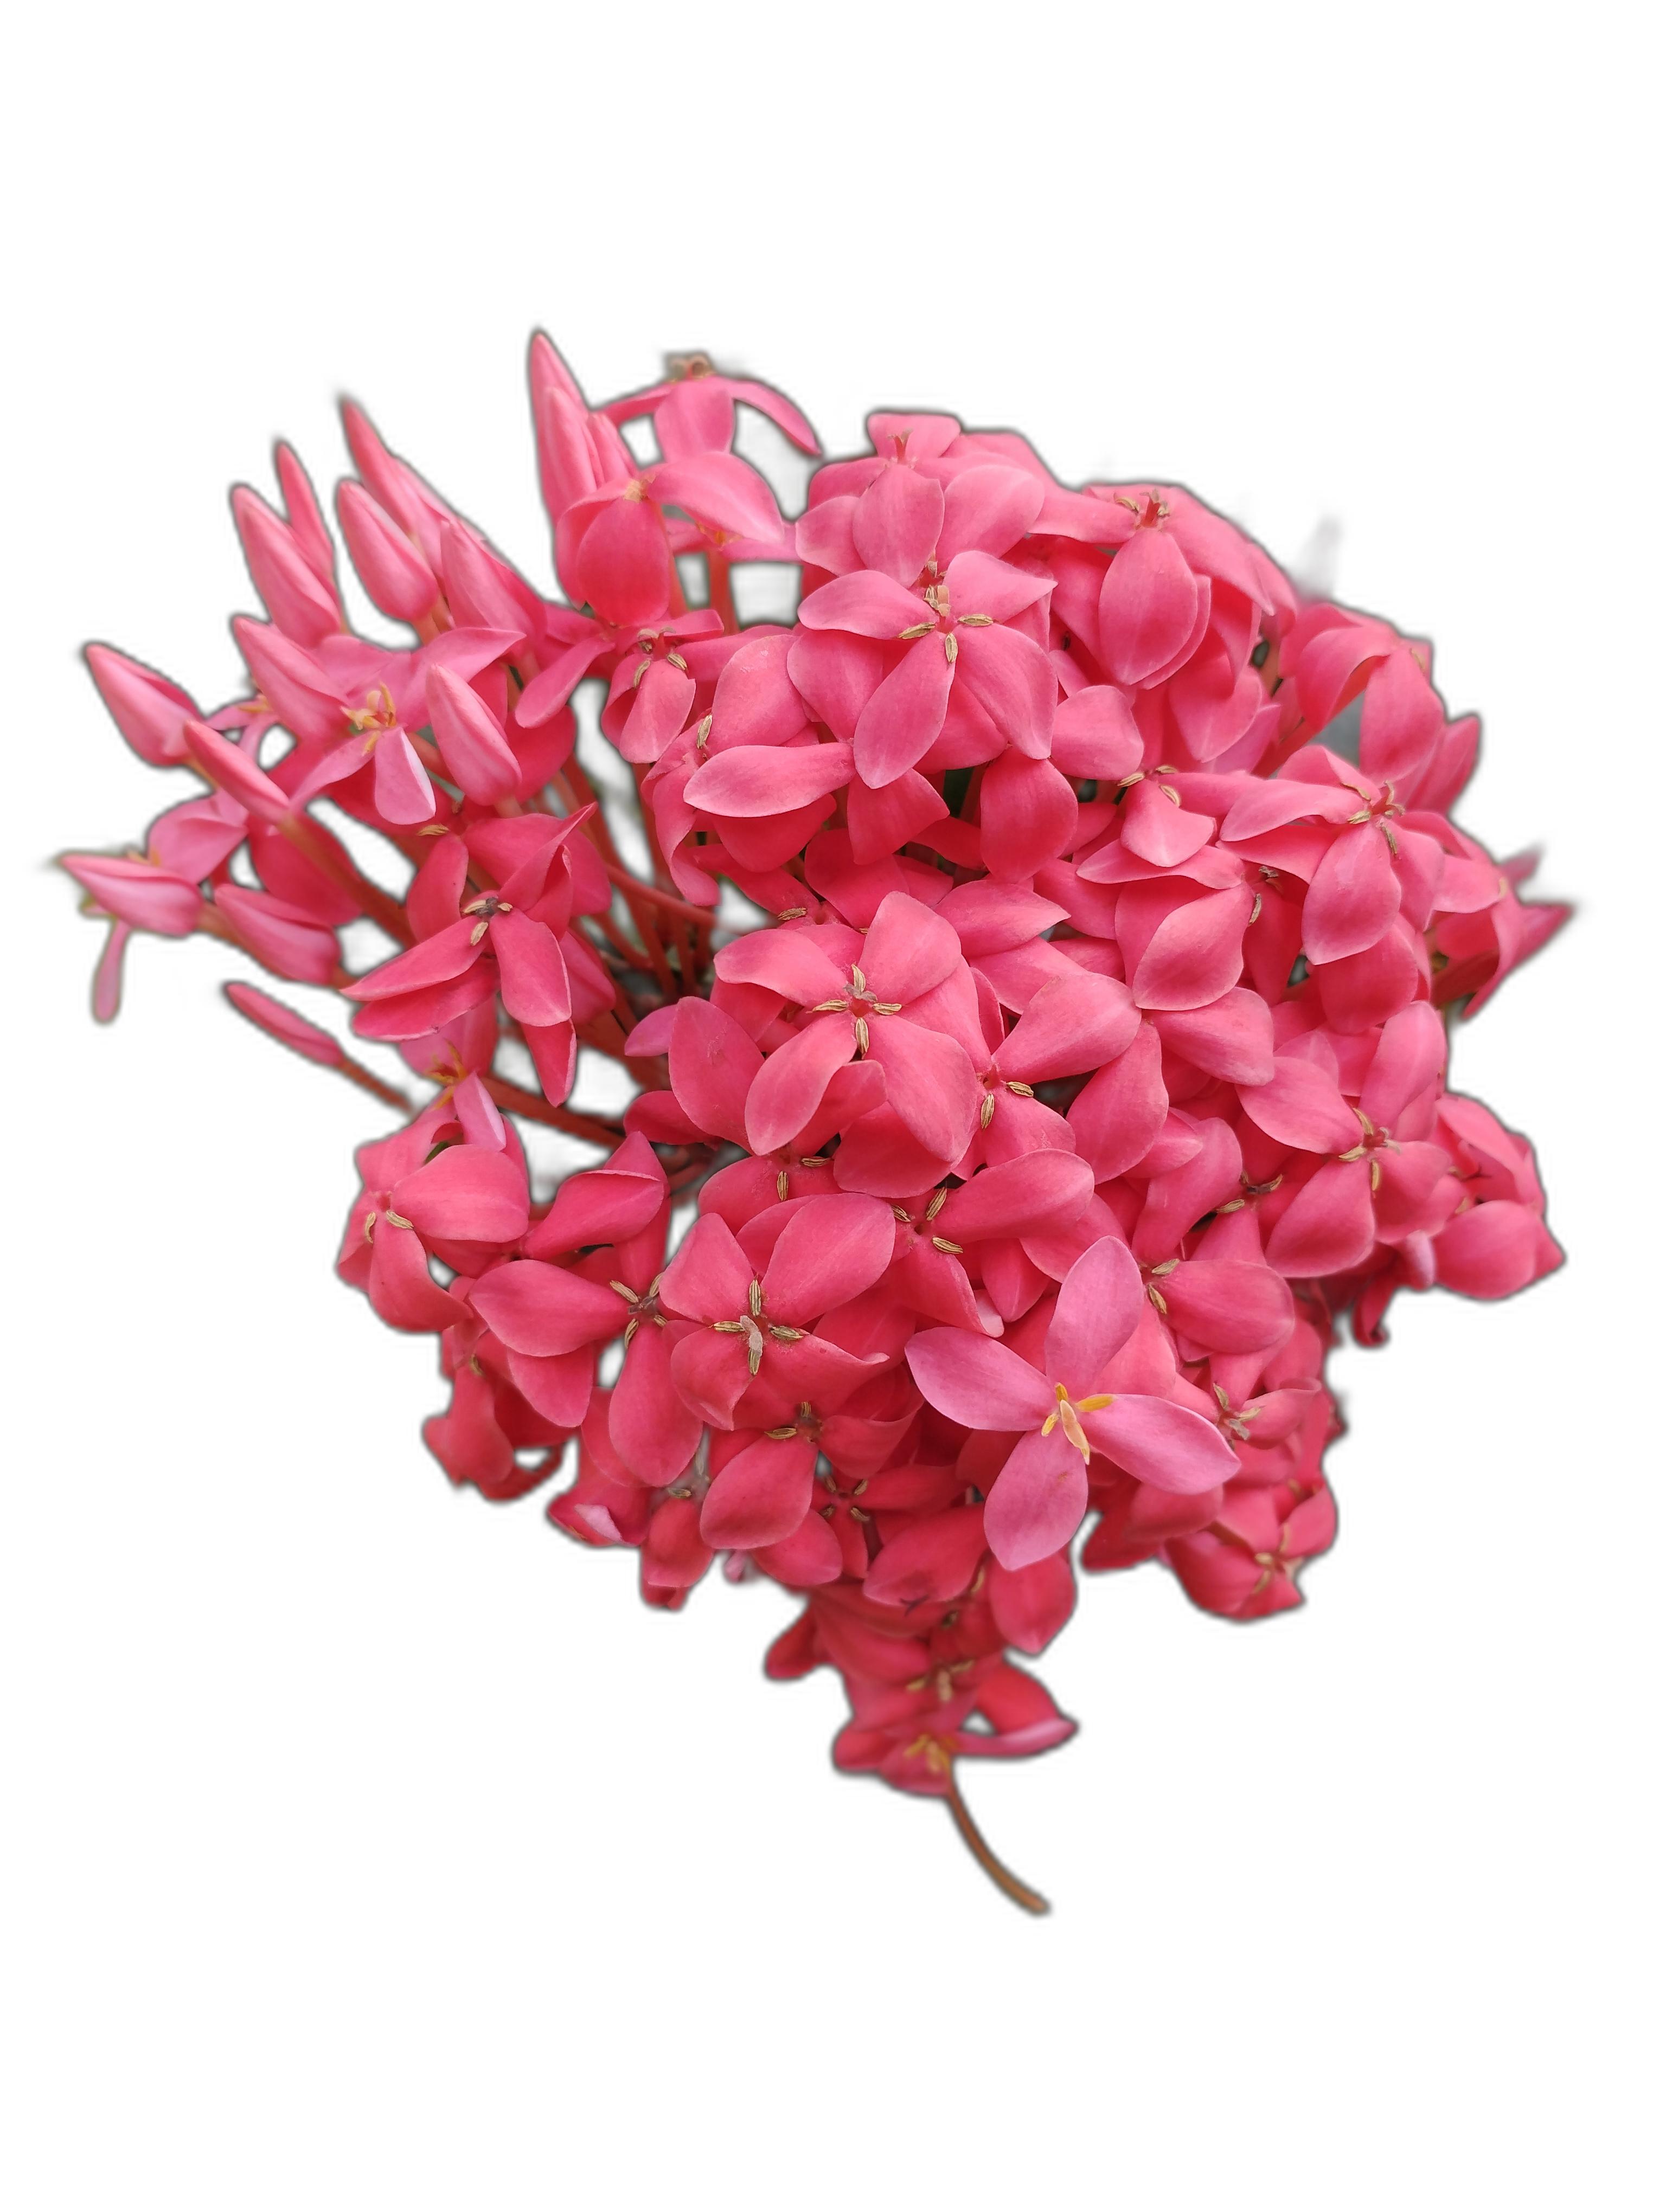
Label: Jungle geranium